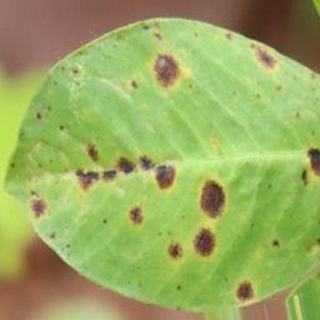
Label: groundnut_late_leaf_spot